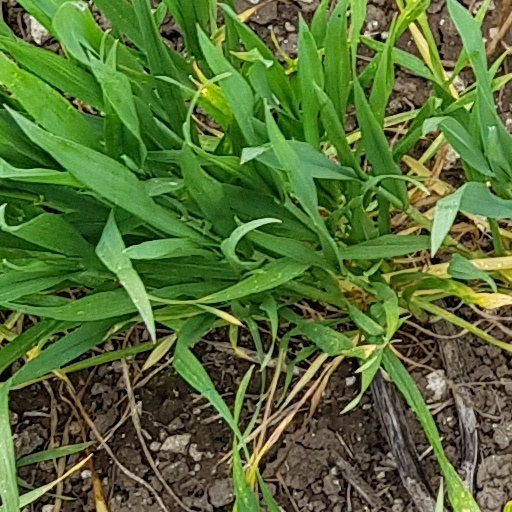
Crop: wheat